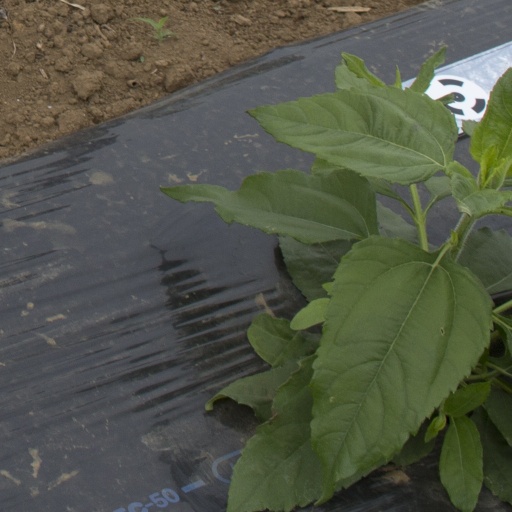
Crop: Jerusalem artichoke